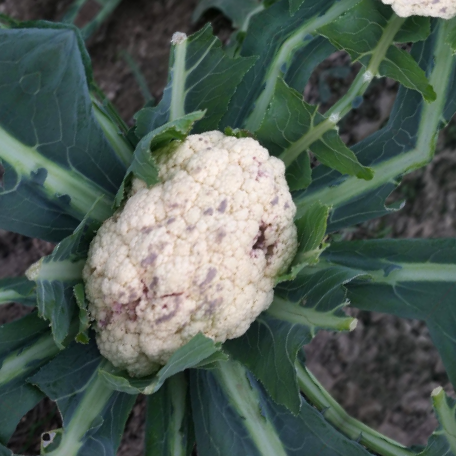
Label: Bacterial spot rot